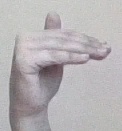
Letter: khaa